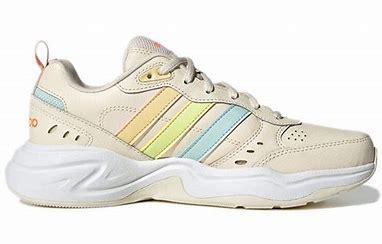
Brand: adidas
Model: NEO Strutter Athletic